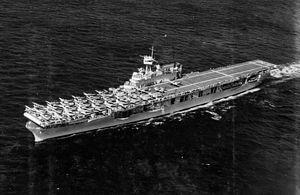
La classe Yorktown, est une classe de porte-avions de l'US Navy construits à partir de l'année 1934, jusqu'en 1941.